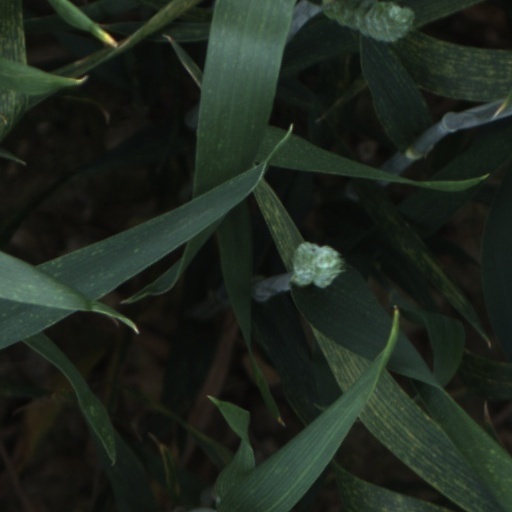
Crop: wheat